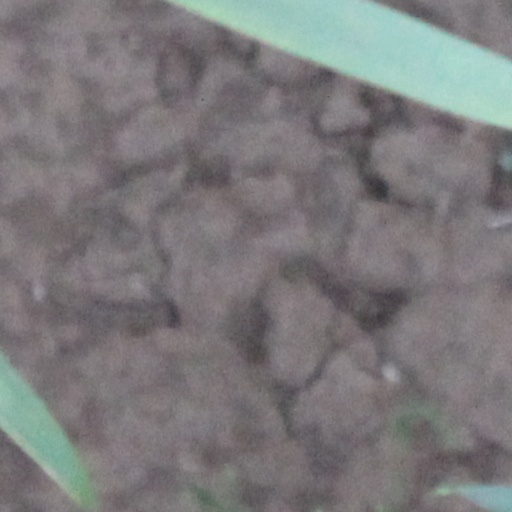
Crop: wheat